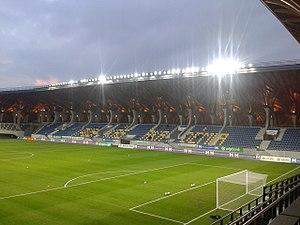
Felcsút est un village et une commune du comitat de Fejér en Hongrie.
La Pancho Aréna est un stade de football situé à Felcsút, en Hongrie. Le club du Puskás Akadémia FC y joue à domicile. Avec une capacité maximale de 4 500 spectateurs, c'est l'un des plus petits stades du championnat de Hongrie.